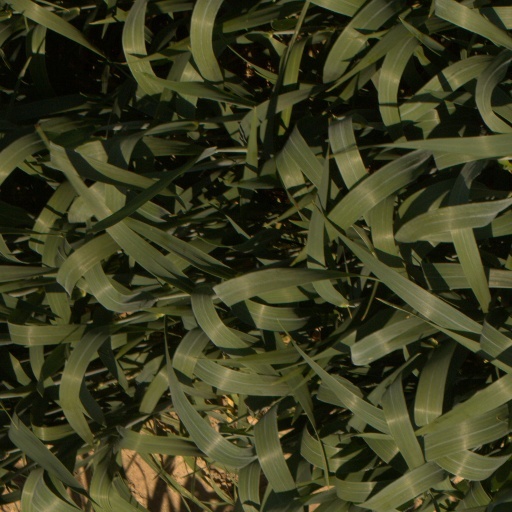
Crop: wheat